Brett King (businessman)

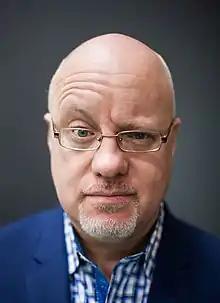

Brett King (born 24 April 1968 in Melbourne, Australia) is an Australian futurist, author, and co-founder of Moven, originally a New York-based mobile banking startup. He is regarded as an influencer in financial services globally, and his book "Augmented" was cited by Chinese leader Xi Jinping as recommended reading on artificial intelligence. His book Bank 4.0 was awarded Top Book by a Foreign Author in Russia for the year 2019, as judged by an independent panel audited by PricewaterhouseCoopers. He was inducted into the Fintech Hall of Fame in 2020 for his contribution to the industry.